Ruth Gavison

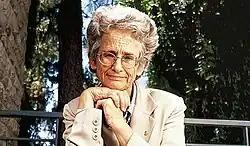
Ruth Gavison

Ruth Gavison (March 28, 1945 – August 15, 2020) was an Israeli expert of human rights, professor of law at the Hebrew University of Jerusalem, and recipient of the Israel Prize.